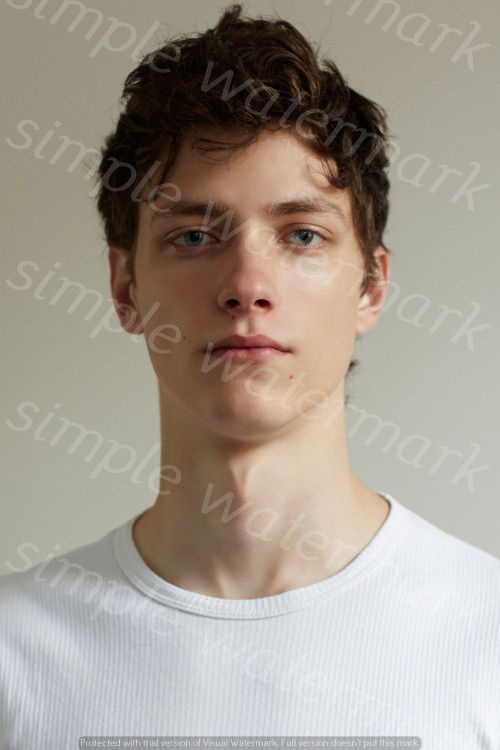
Label: Watermark